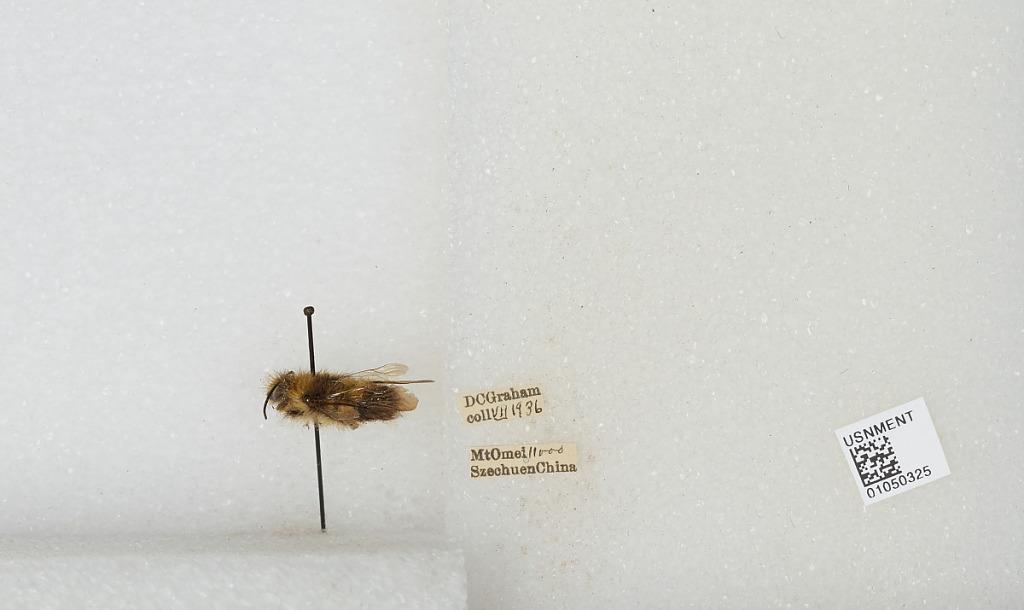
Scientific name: Bombus sp.
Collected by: D. Graham
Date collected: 1936-7-
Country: China
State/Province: Sichuan
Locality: Mount Emei